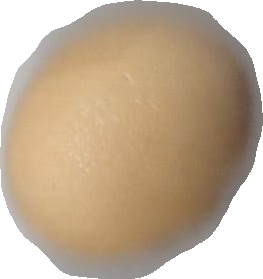
Variety: Dega